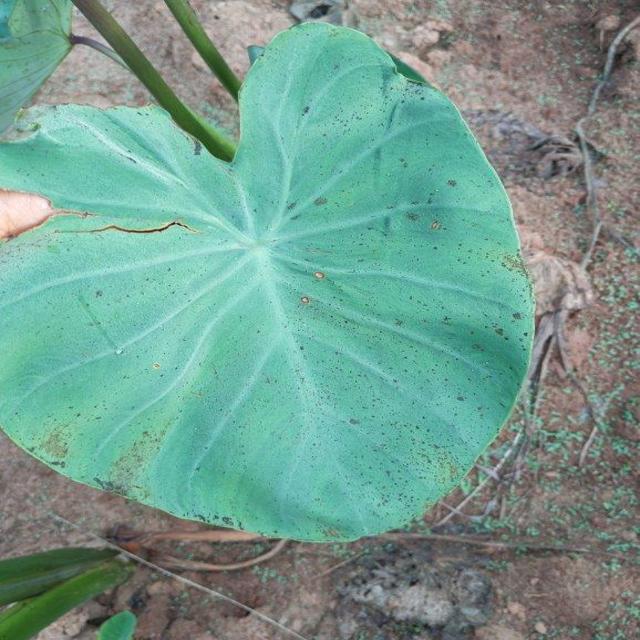
Label: Healthy